Judy of Rogue's Harbor

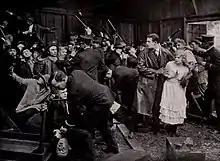
A scene from "Judy of Rogue's Harbor" (1920)

As described in various film magazine reviews, Judy (Minter), is a young girl living in poverty in Rogue's Harbor with her "Grandpap" Ketchel (Roberts), Olive (Ridgeway) and Denny (Lee), whom she believes to be her sister and cousin respectively. "Grandpap" is consistently cruel, to Denny especially, and he is aided in this cruelty by Jim Schuckles (Sears), who hopes to wed Judy. Judy's confidante is the mysterious "Lady of the Roses" (King), to whom she eventually brings Denny to keep him safe from "Grandpap" and Jim.